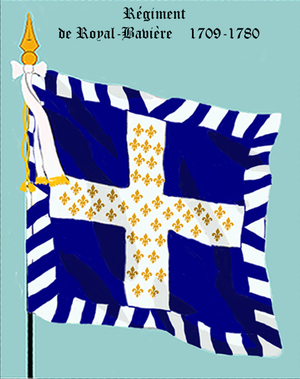
Le régiment Royal-Hesse-Darmstadt est un régiment d’infanterie du Royaume de France créé en 1709.
Cet article présente et étudie les drapeaux et uniformes des régiments étrangers au service de l'Ancien Régime au XVIIIᵉ siècle. À cette époque de l'Histoire de France, les armées du Royaume de France ont eu régulièrement recours à des troupes recrutées à l'étranger. Si les suisses sont les plus connues, de nombreuses autres formations peuvent être comptées.
Le 94ᵉ régiment d'infanterie est un régiment d'infanterie de l'Armée de terre française, à double héritage, créé sous la Révolution à partir du régiment Royal-Hesse-Darmstadt, un régiment d'infanterie allemand au service du Royaume de France, et du 19ᵉ régiment d'infanterie légère créé à partir des chasseurs de la Meurthe.